Vanja Milinković-Savić

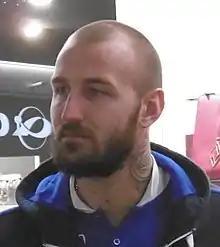
Milinković-Savić with SPAL in 2018

On 2 April 2014, Milinković-Savić signed his first professional contract with Vojvodina, penning a three-year deal.